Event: Nepal Earthquake
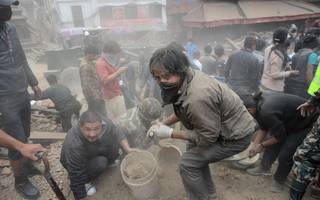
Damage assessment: damage